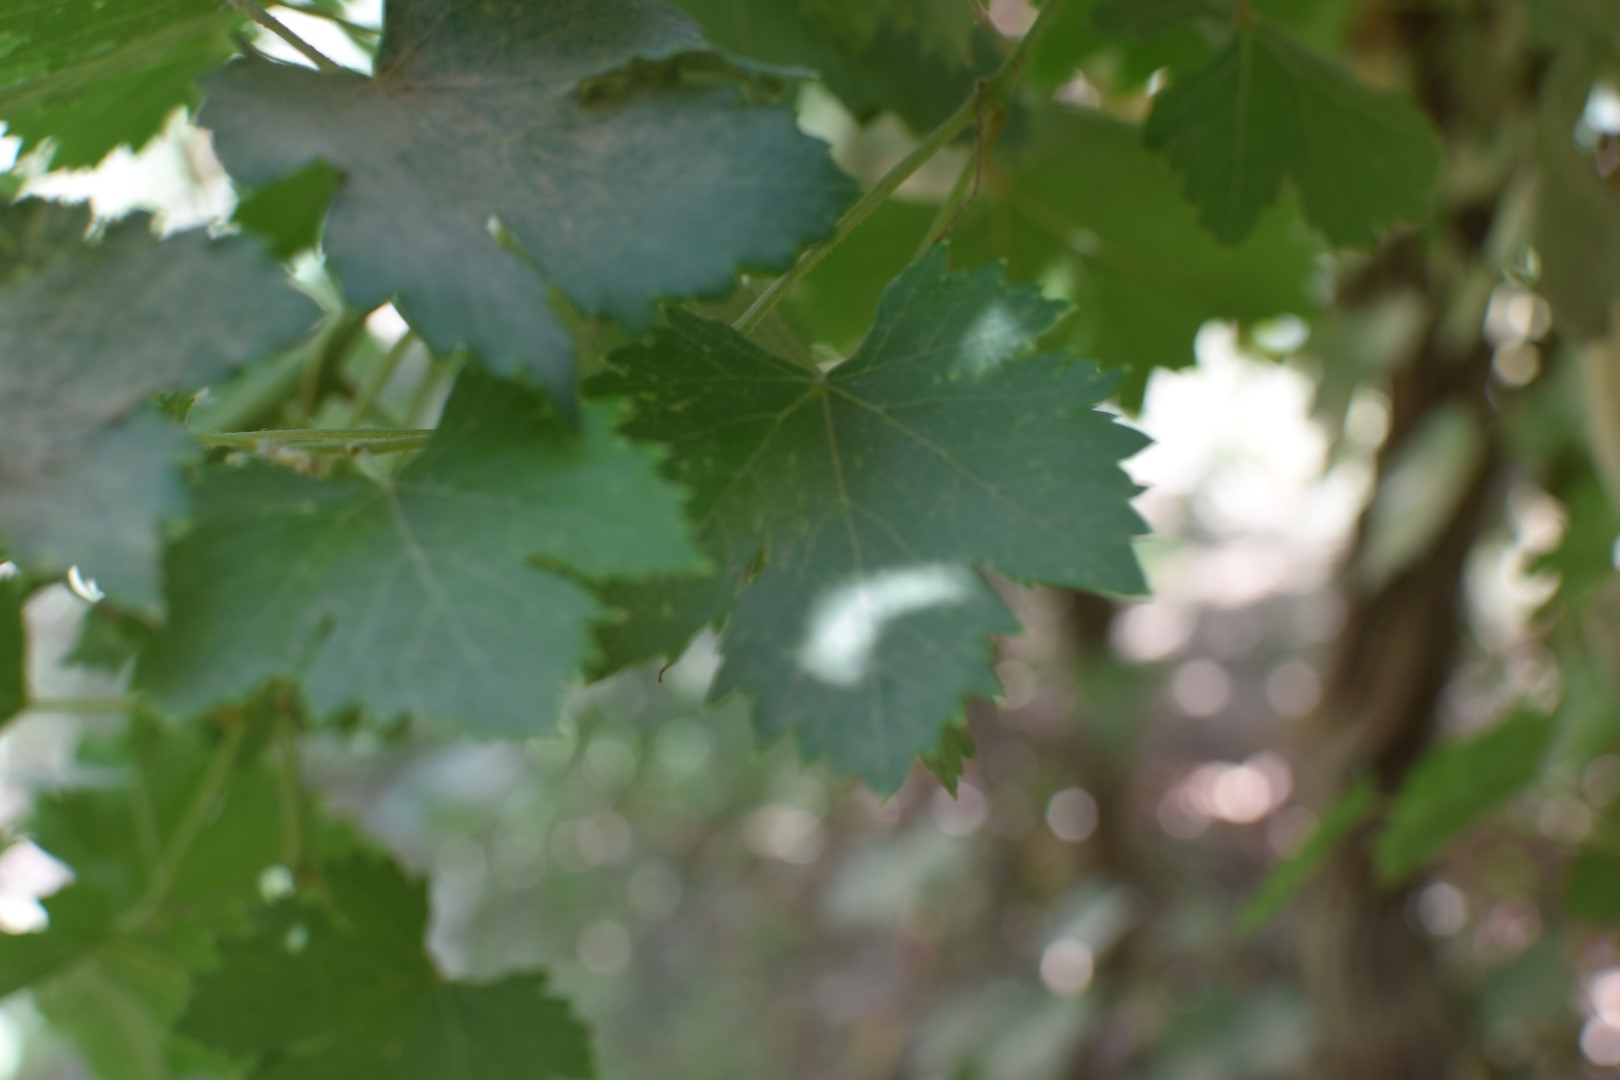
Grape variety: Halawani